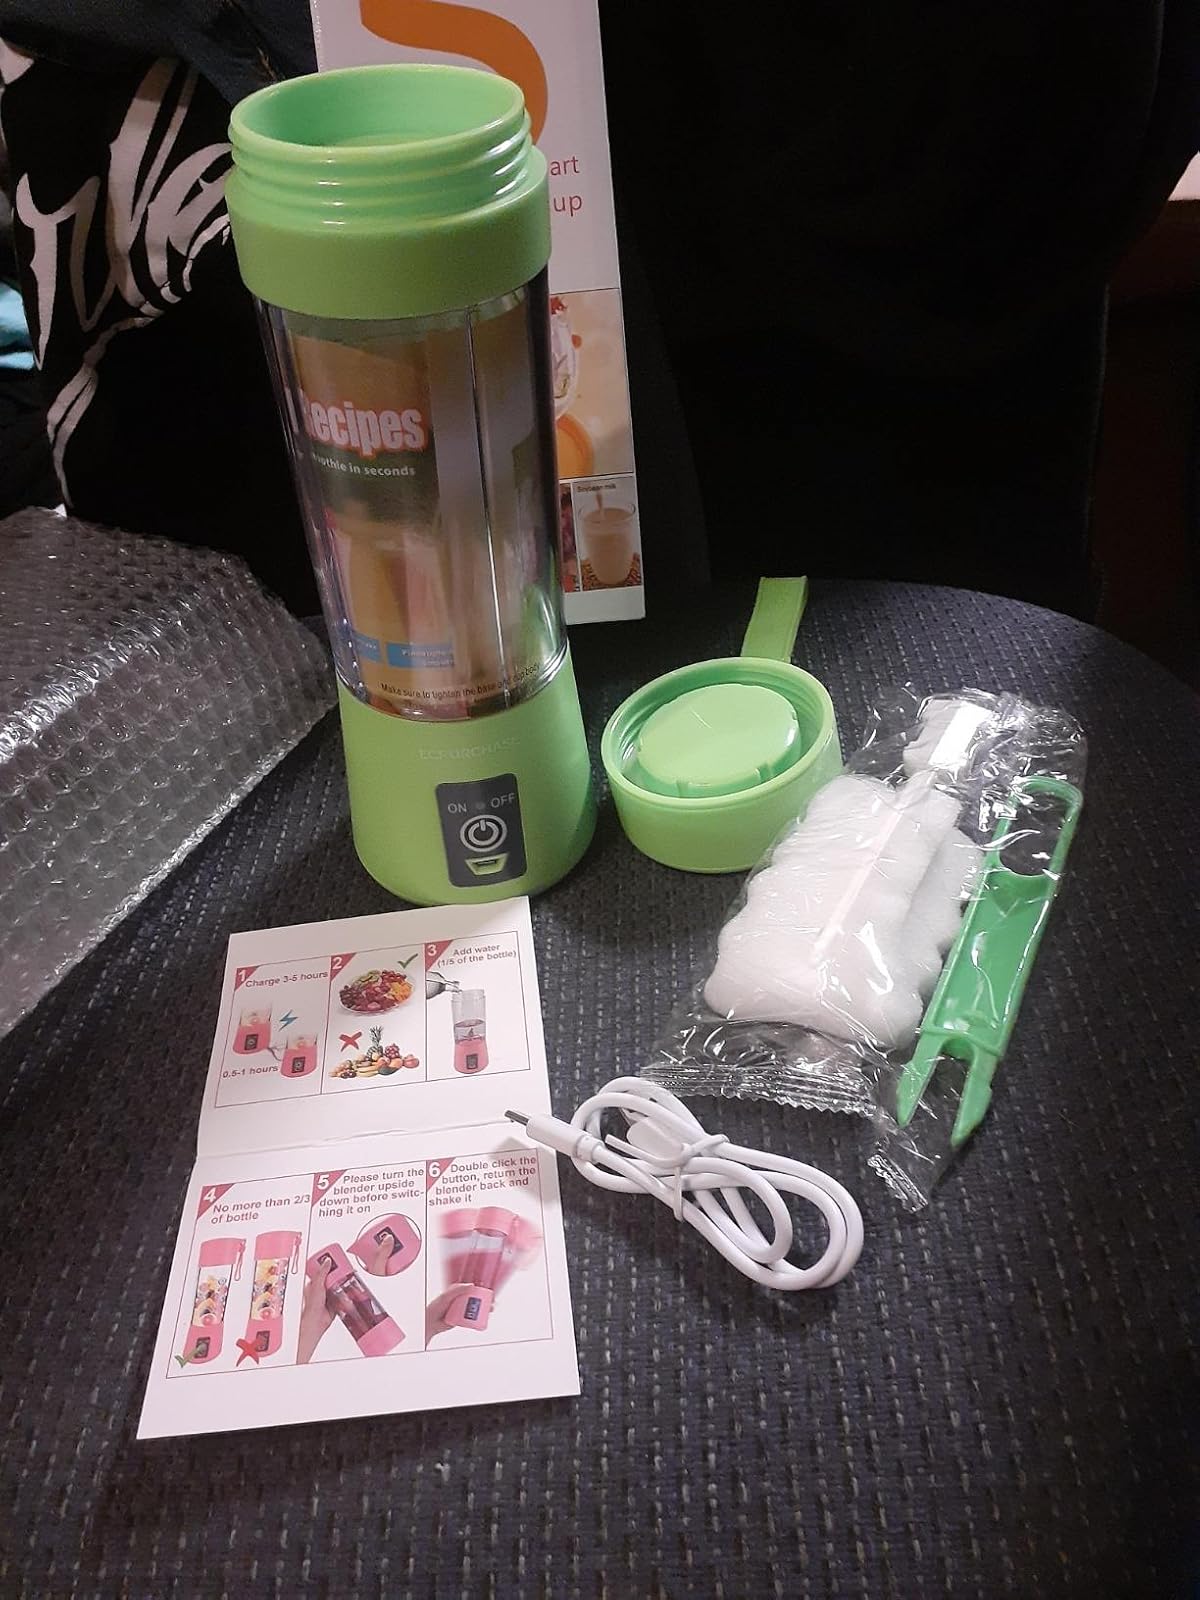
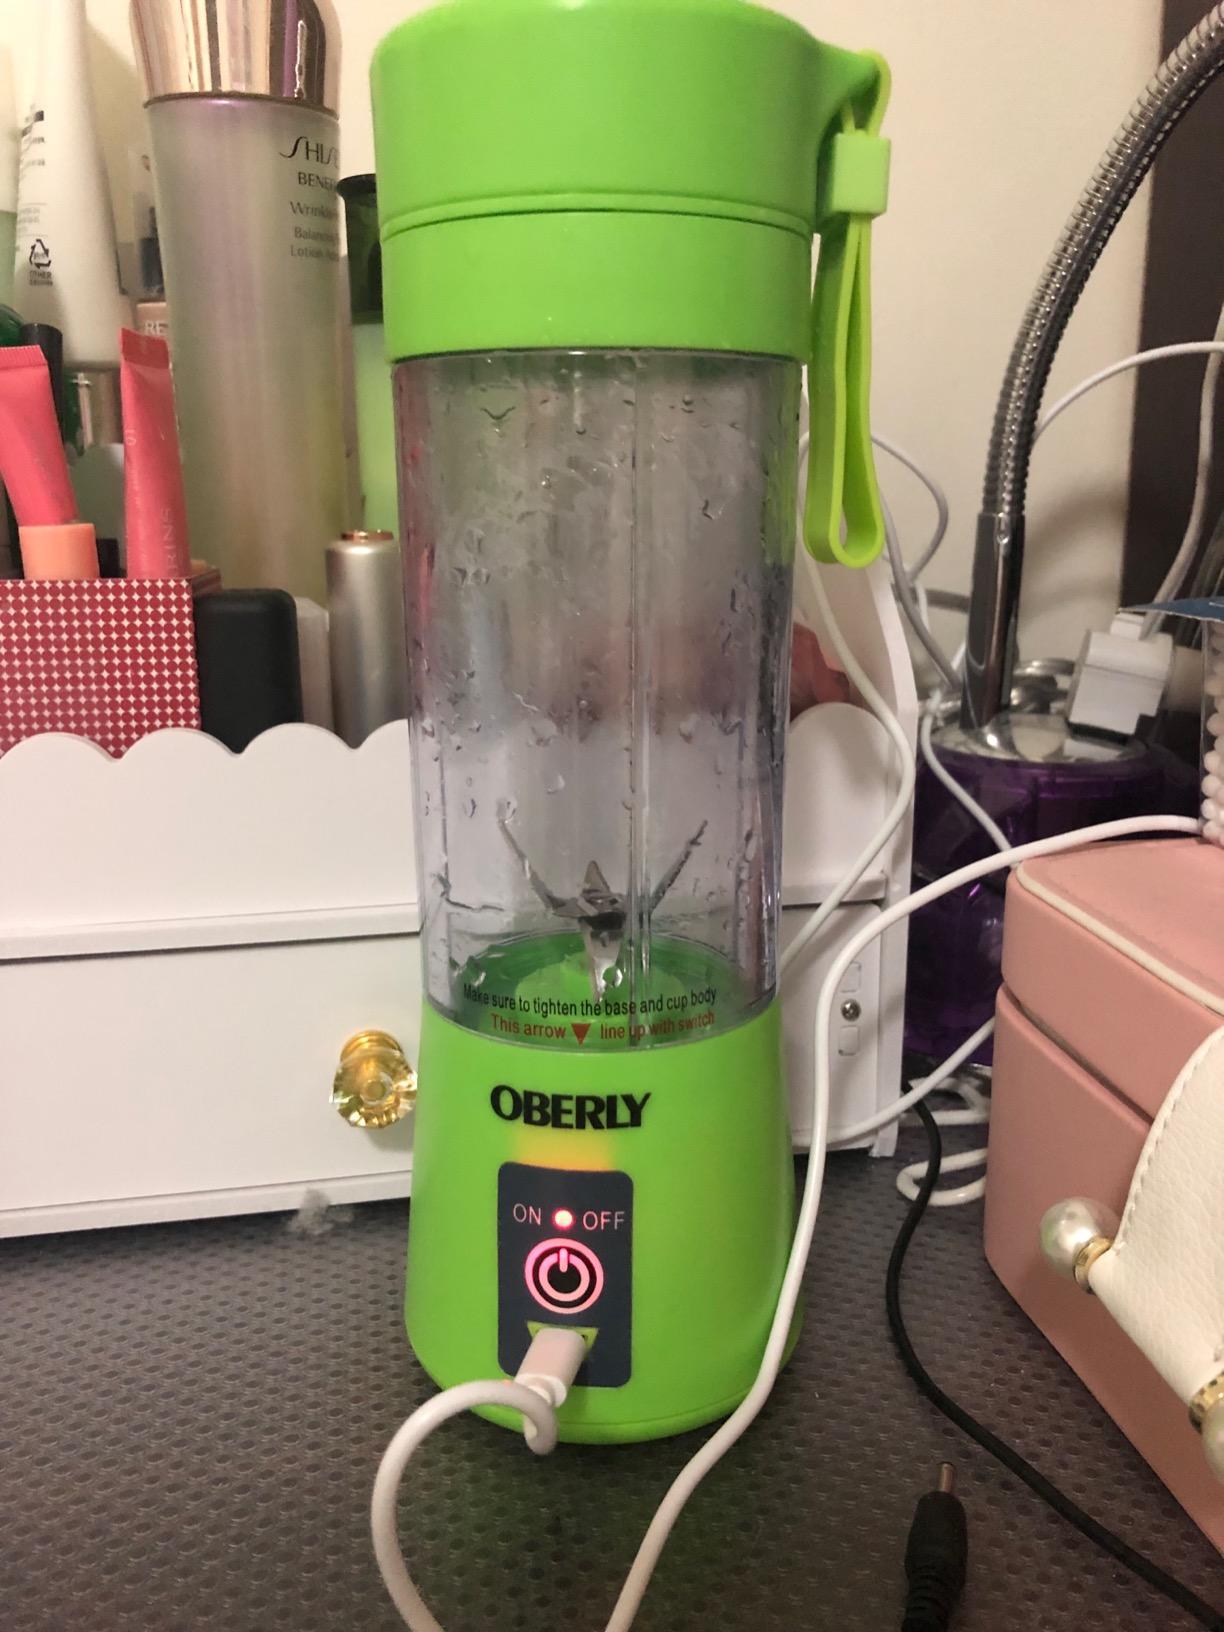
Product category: items_blender
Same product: no